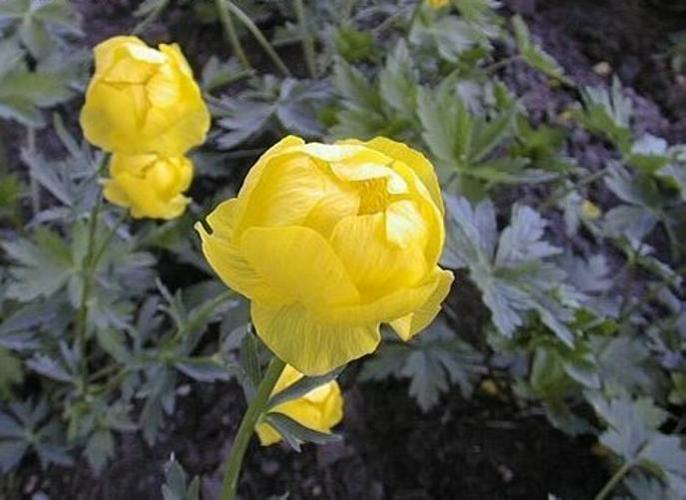
Flower: globe-flower